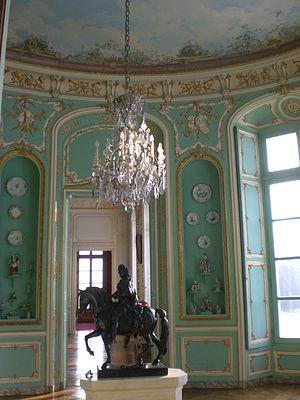
Sceaux, Salle de la Musique du Château